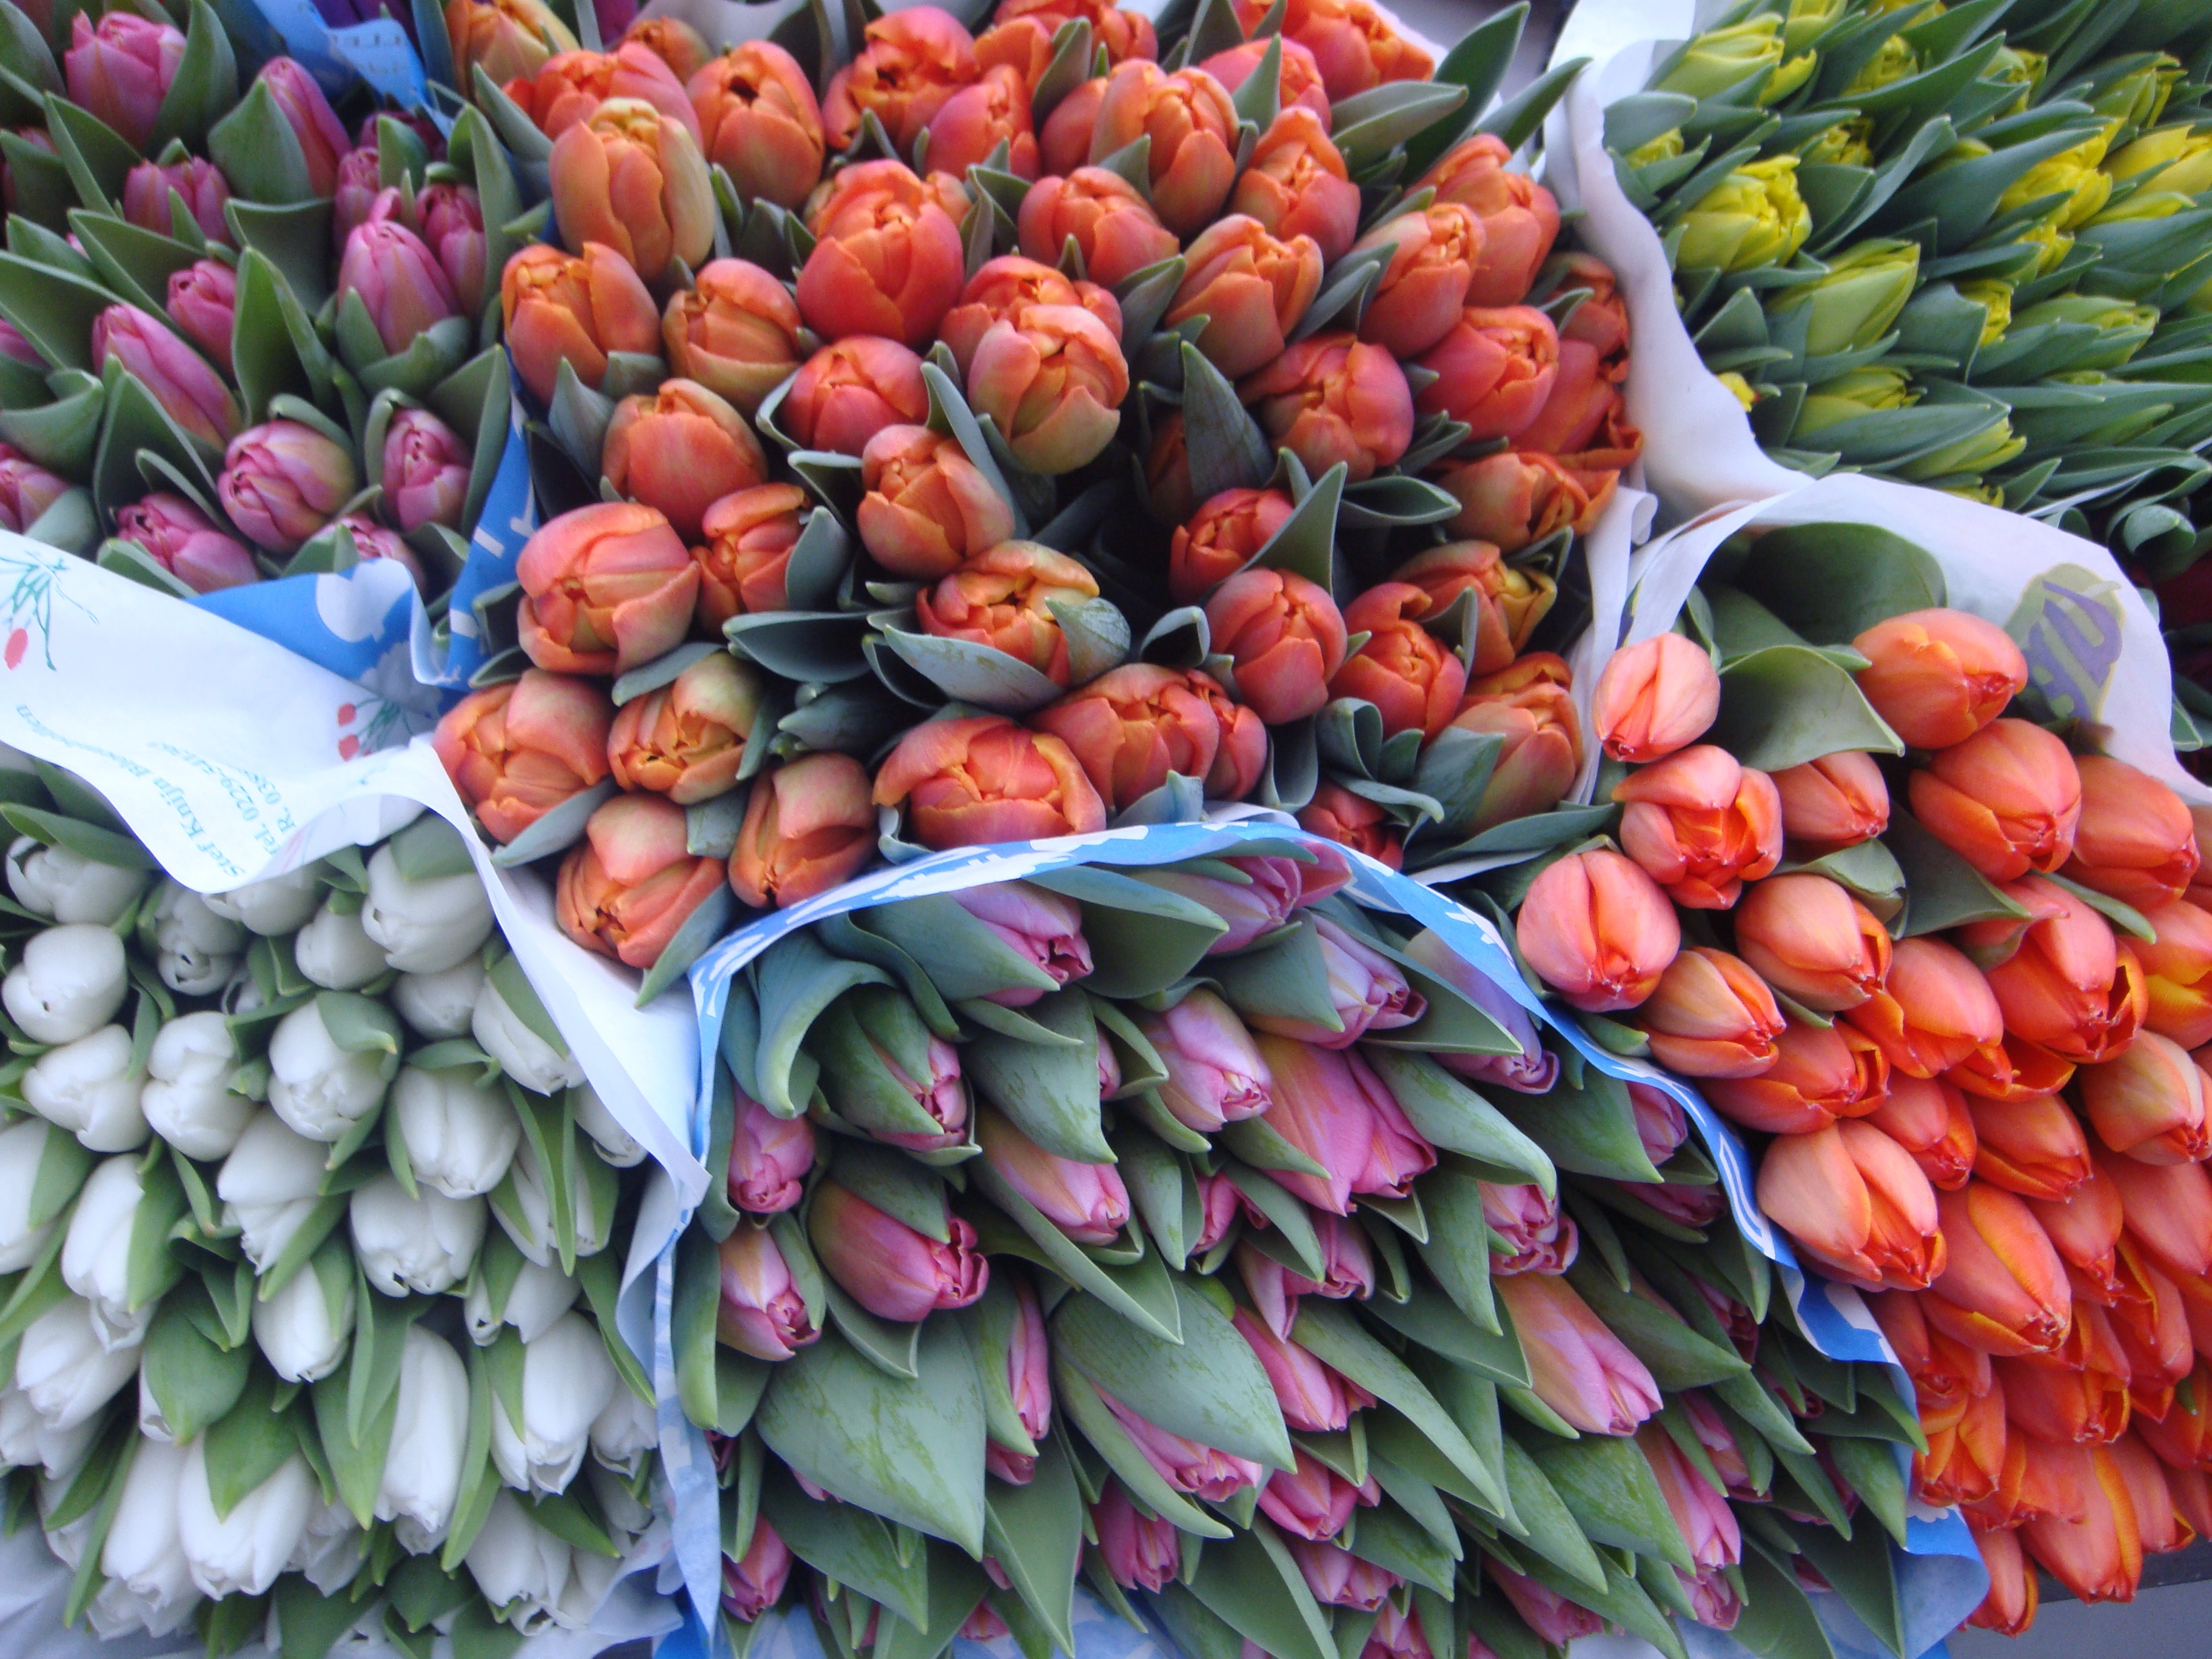
plant, fruit, flower, bouquet, food, spring, produce, vegetable, market, flowers, tulips, flowering plant, land plant